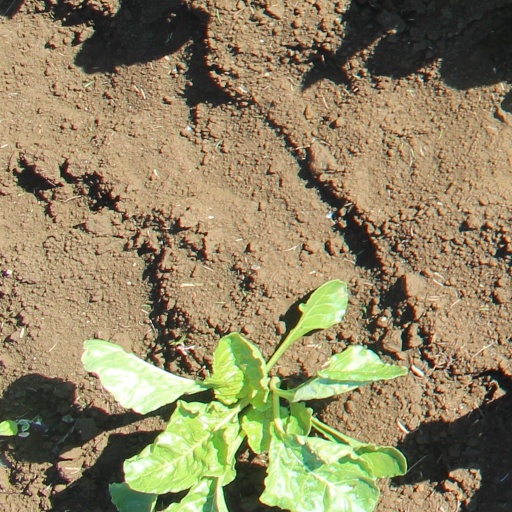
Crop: sugar beet